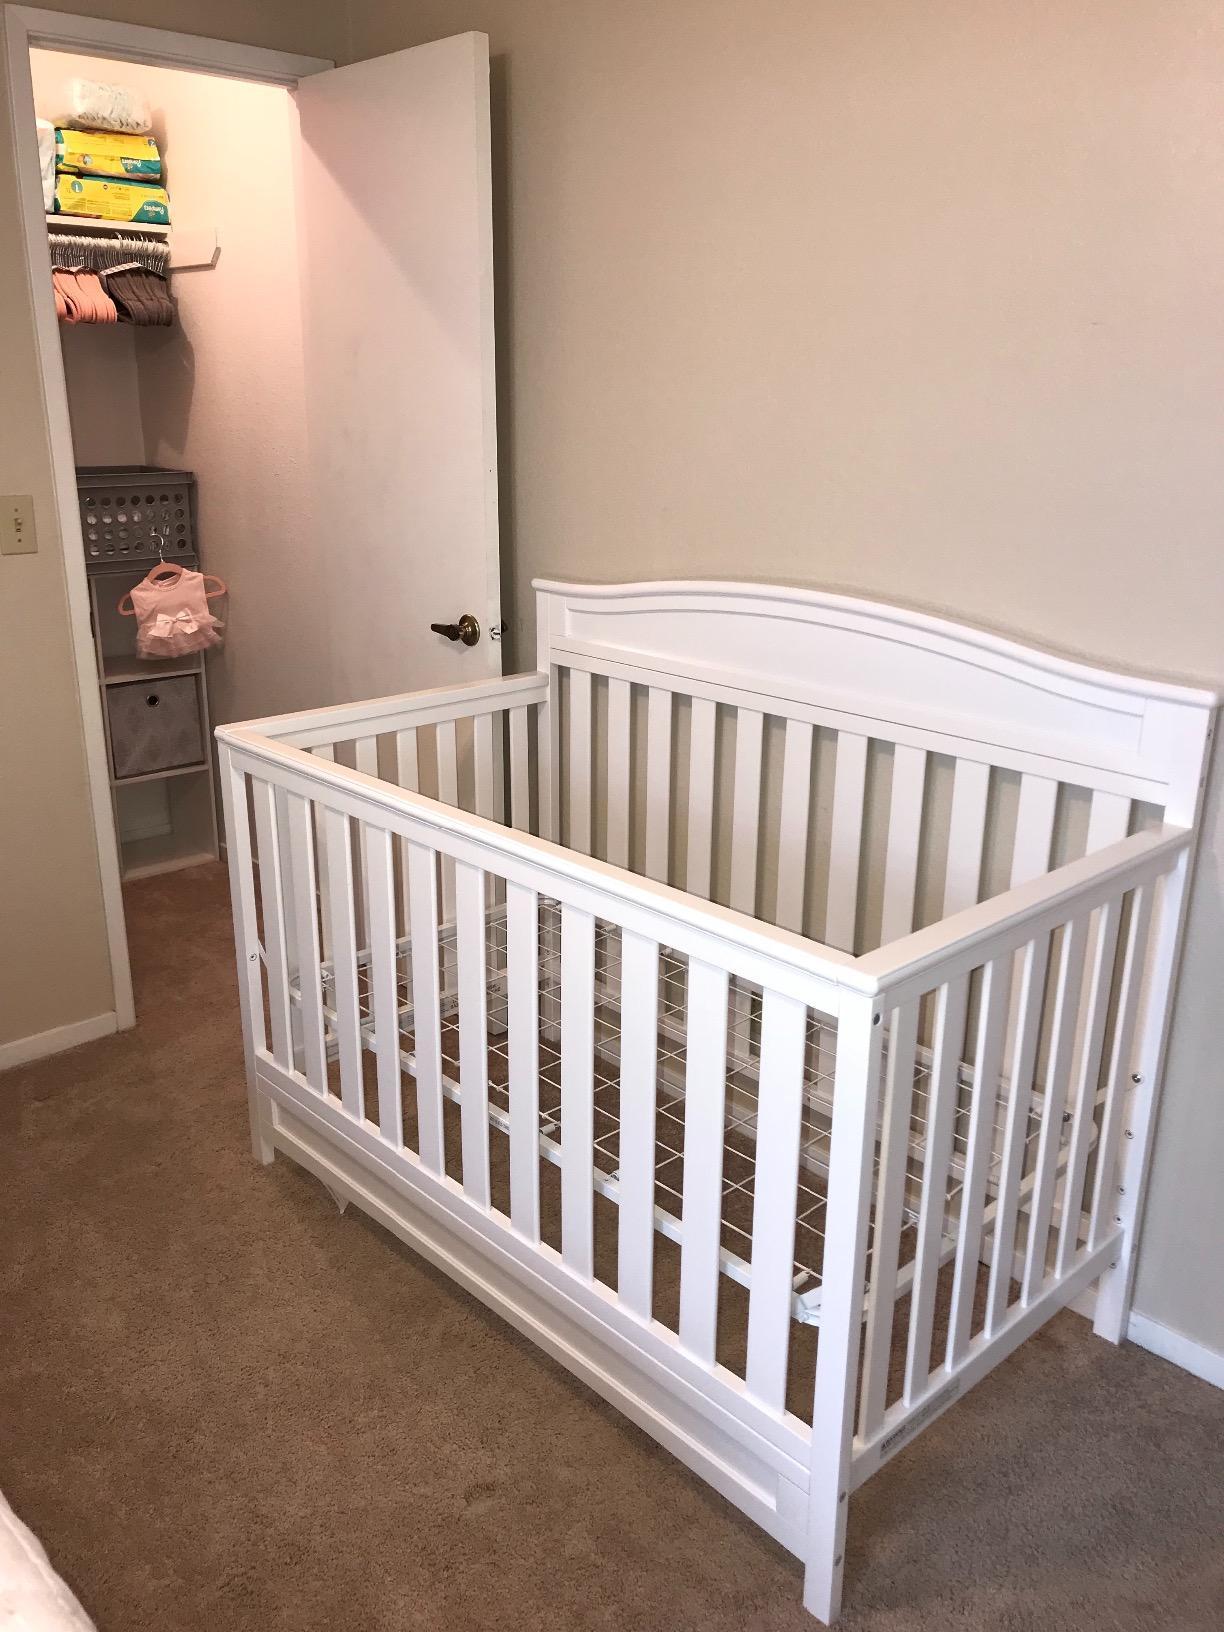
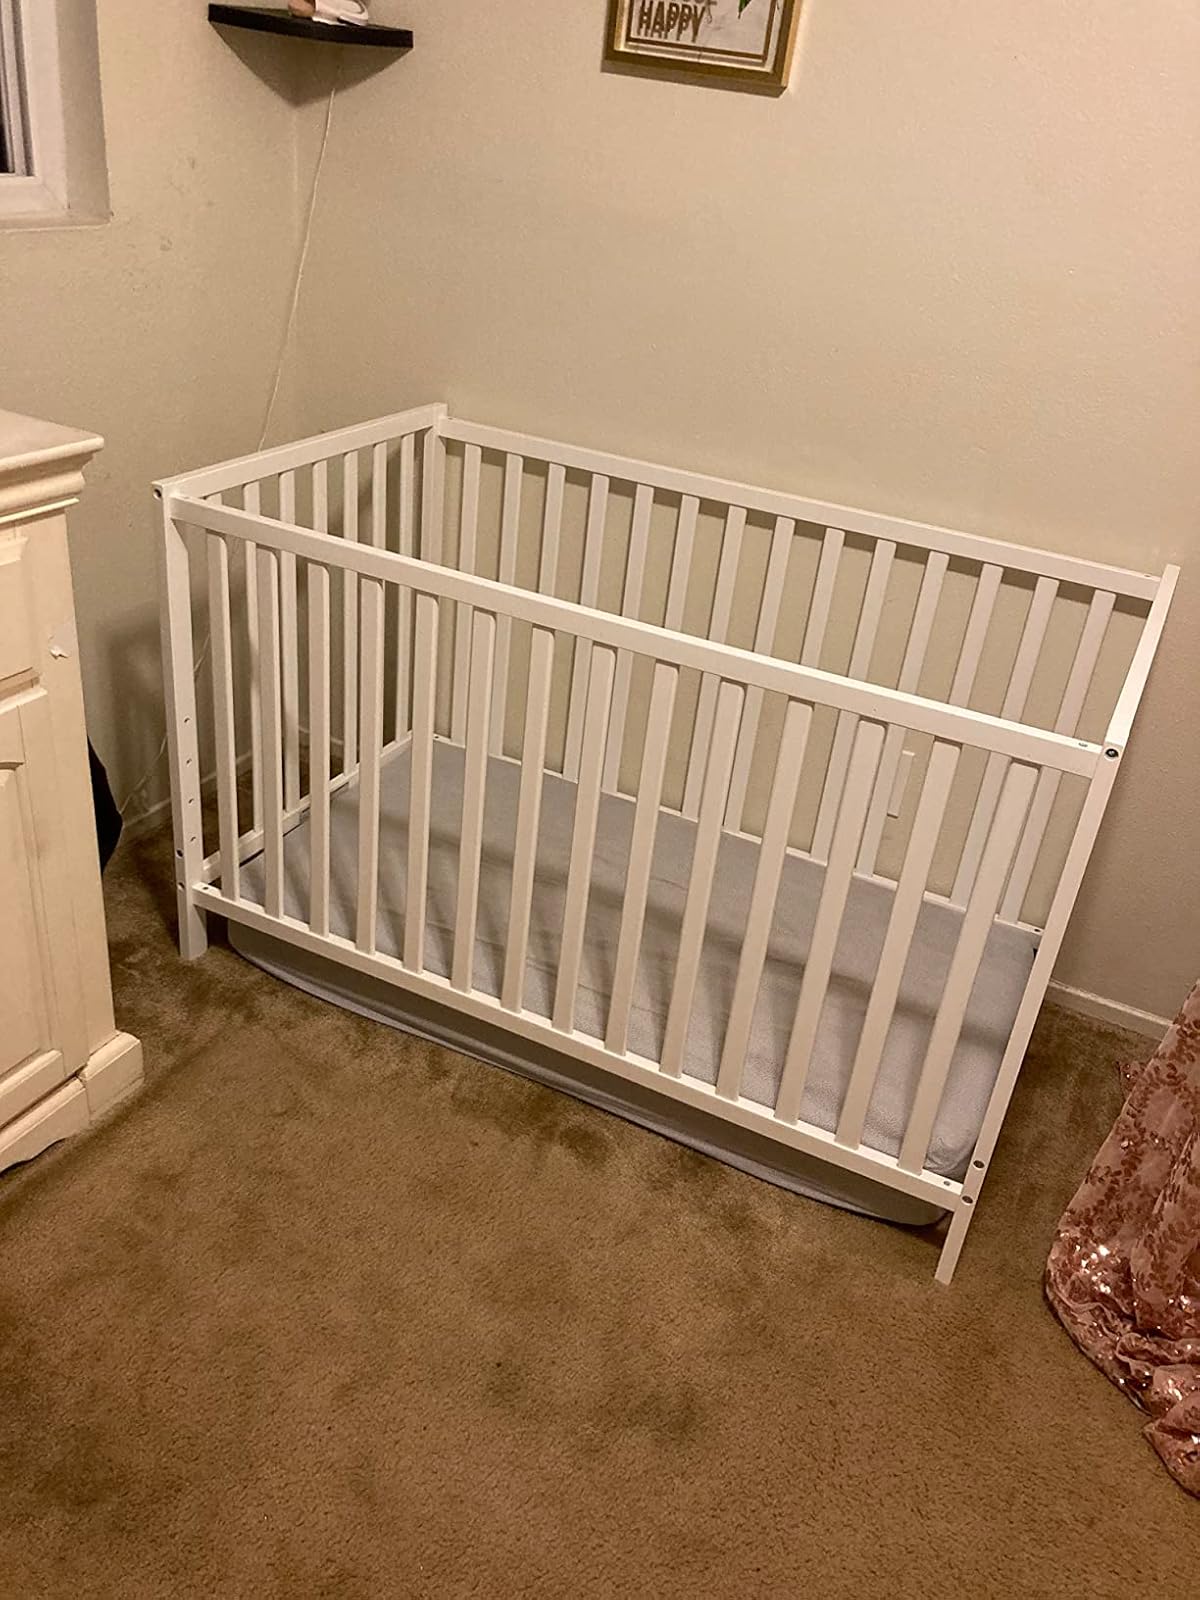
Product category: products_crib
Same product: no